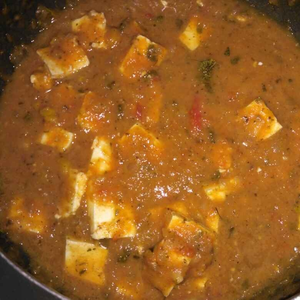
Dish: paneer